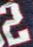
Number: 2